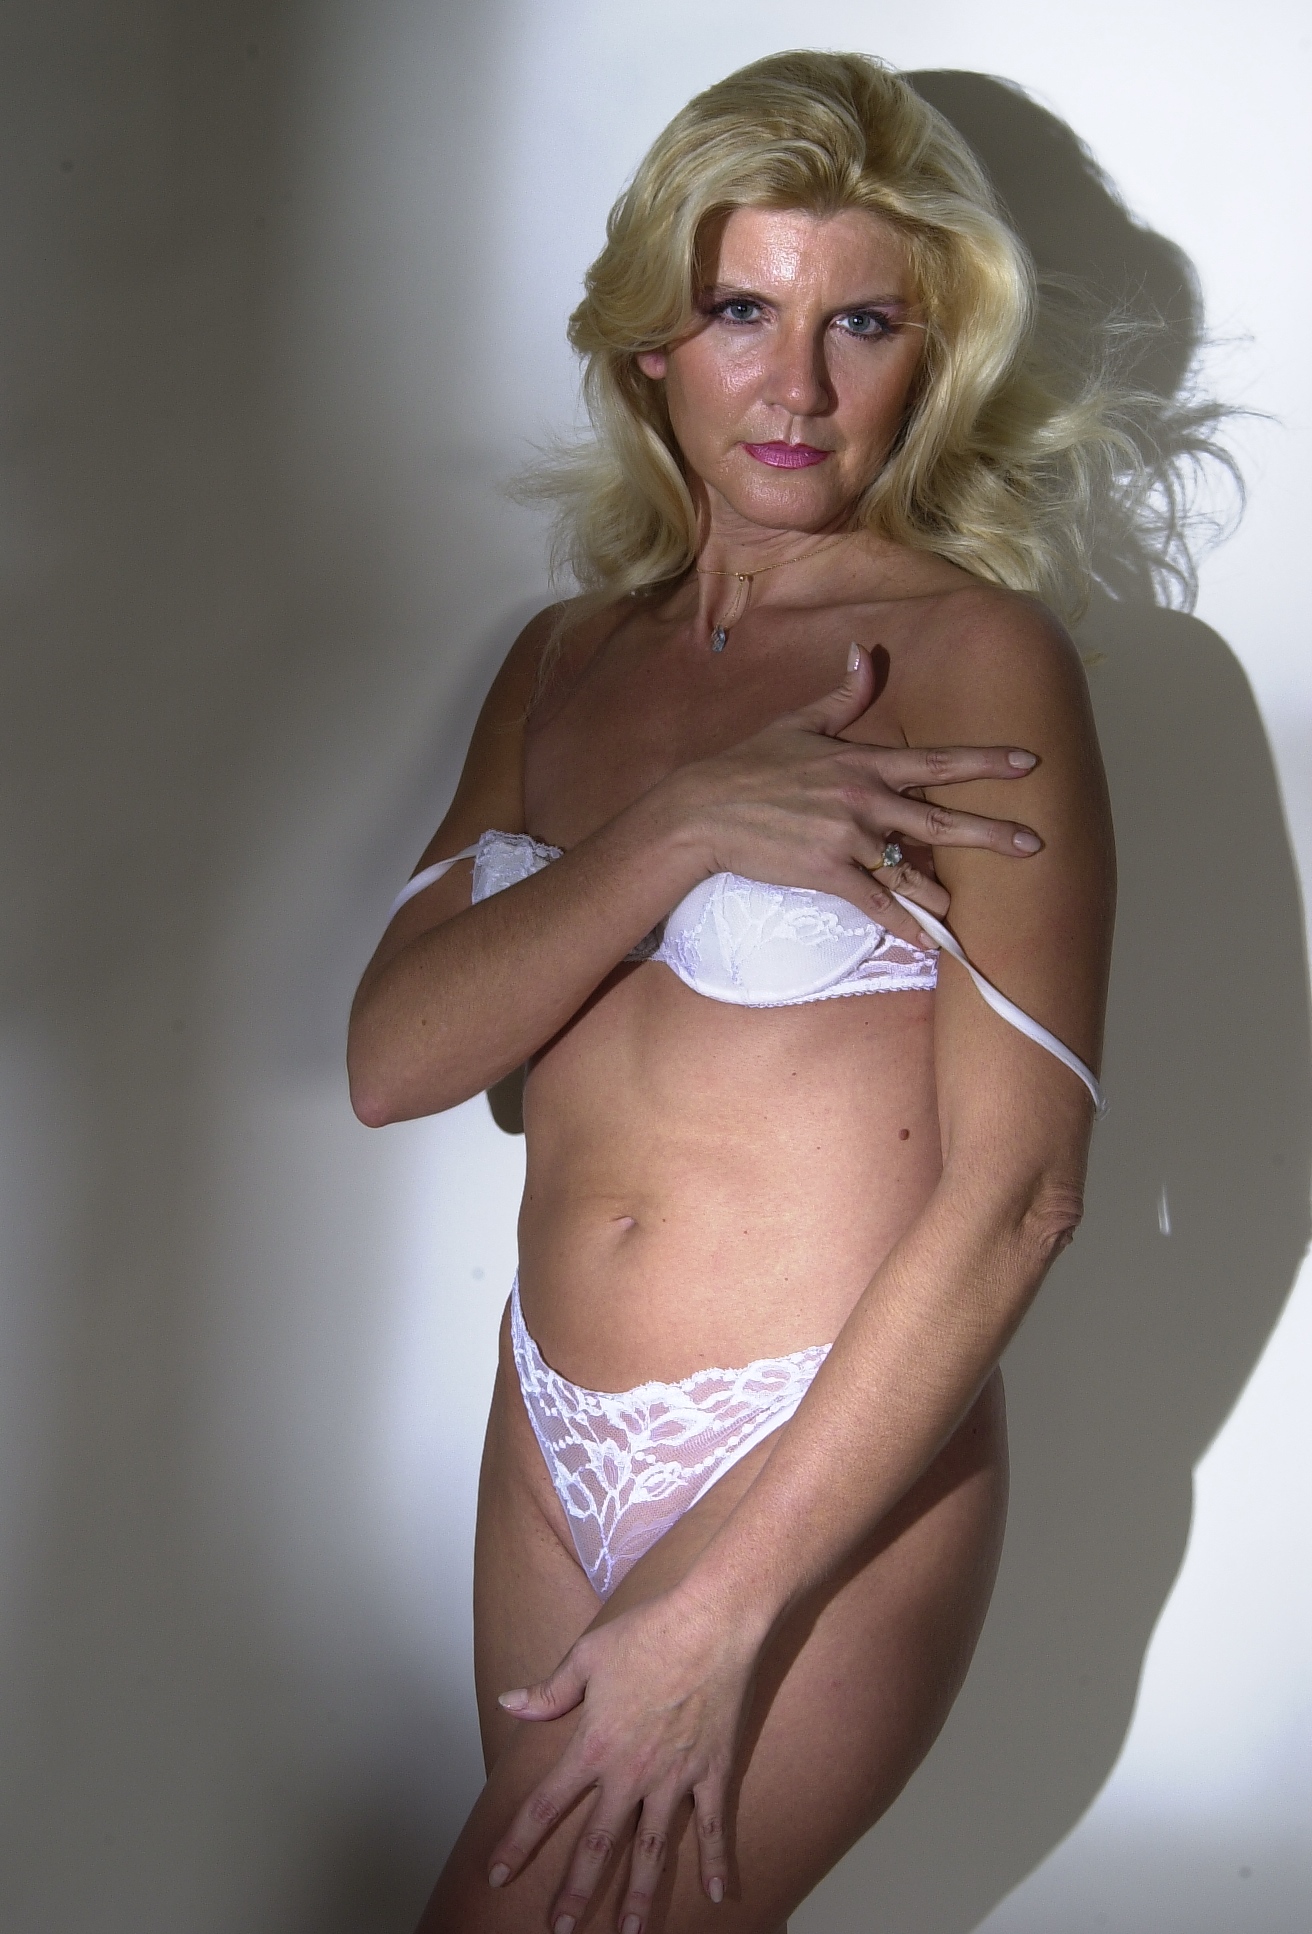
model, nude, fingering, sexy, woman, hair, joint, stomach, arm, shoulder, leg, brassiere, swimsuit top, waist, thigh, undergarment, chest, swimwear, trunk, abdomen, lingerie top, eyelash, lingerie, black hair, navel, art model, long hair, human leg, blond, fashion model, brown hair, swimsuit bottom, surfer hair, underpants, elbow, knee, physical fitness, layered hair, flesh, jewellery, fetish model, necklace, bikini, photo shoot, fashion accessory